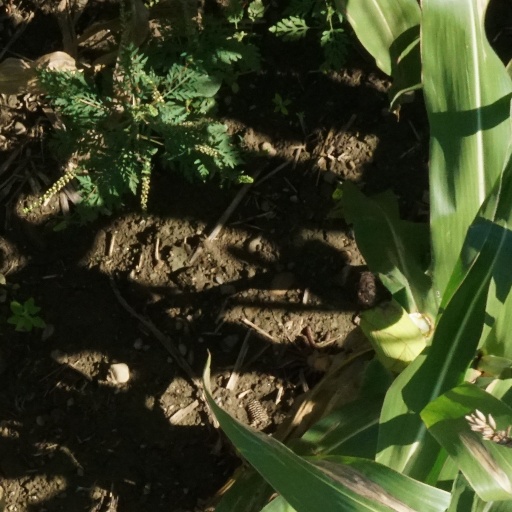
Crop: maize; corn